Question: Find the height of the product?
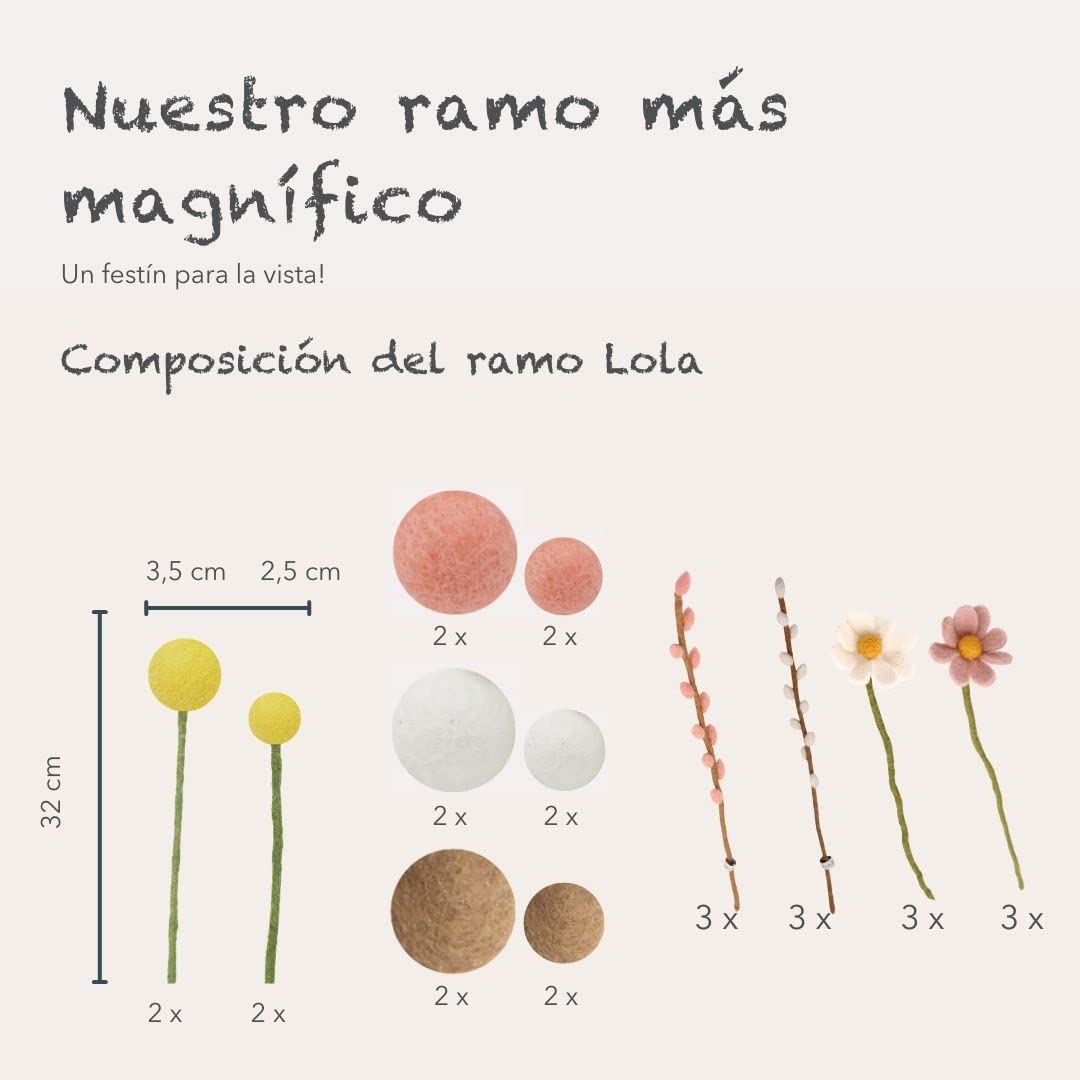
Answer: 32.0 centimetre